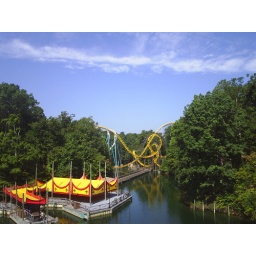
Facing north on the bridge. The boat dock is in the foreground and the yellow track in the background is the loch ness monster.